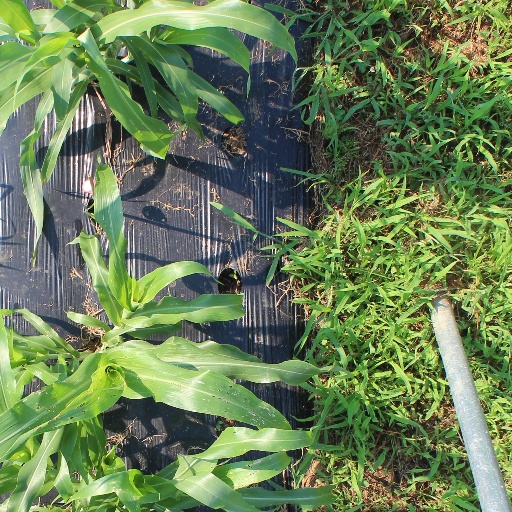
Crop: sorghum